Hal W. Smith

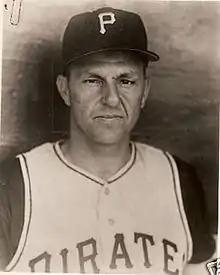
Smith in 1961

Harold Wayne Smith (December 7, 1930 – January 9, 2020) was an American professional baseball player who appeared in 879 games in Major League Baseball from 1955 to 1964 — mostly as a catcher, but also as a third baseman and first baseman. Smith played with five different MLB teams but is most notable for his integral role during the 1960 World Series as a member of the Pittsburgh Pirates.